23rd Hussars

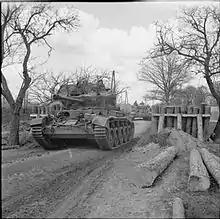
A Comet tank of the 23rd Hussars near Petershagen, Germany, 7 April 1945.

It was in reserve, being re-equipped with Comet tanks, at the time of the Ardennes Offensive, but was rapidly deployed into a defensive line along the Meuse with its old tanks. In 1945, it took part in Operations "Veritable" and "Blockbuster" and liberated Bergen-Belsen concentration camp before crossing the Elbe and capturing Lübeck. It was disbanded at the end of January 1946.